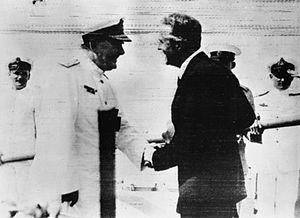
L'amiral Sir Henry Harwood Harwood, KCB, OBE est un officier naval britannique ayant gagné la célèbre bataille du Rio de la Plata durant la Seconde Guerre mondiale.